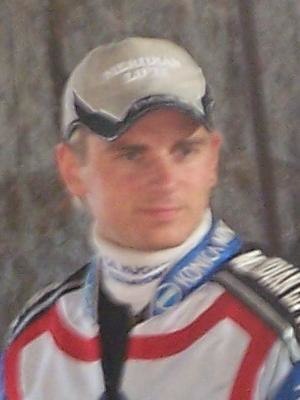
Hans N. Andersen
Hans N. Andersen, Bydgoszcz 2006
Hans Nørgaard Andersen er professionel speedwaykører, der p.t. er bosat i Peterborough, England. Han kører både for: Poole, England. Munkebo, Danmark, Lejonen, Sverige og Łódź, Polen. Andersen har tidligere kørt for: Poole og Ipswich, England. Holstebro, Fredericia, Vissenbjerg, Danmark. Gniezno, Opole, Lublin, Polen. Uddevalle, Sverige.